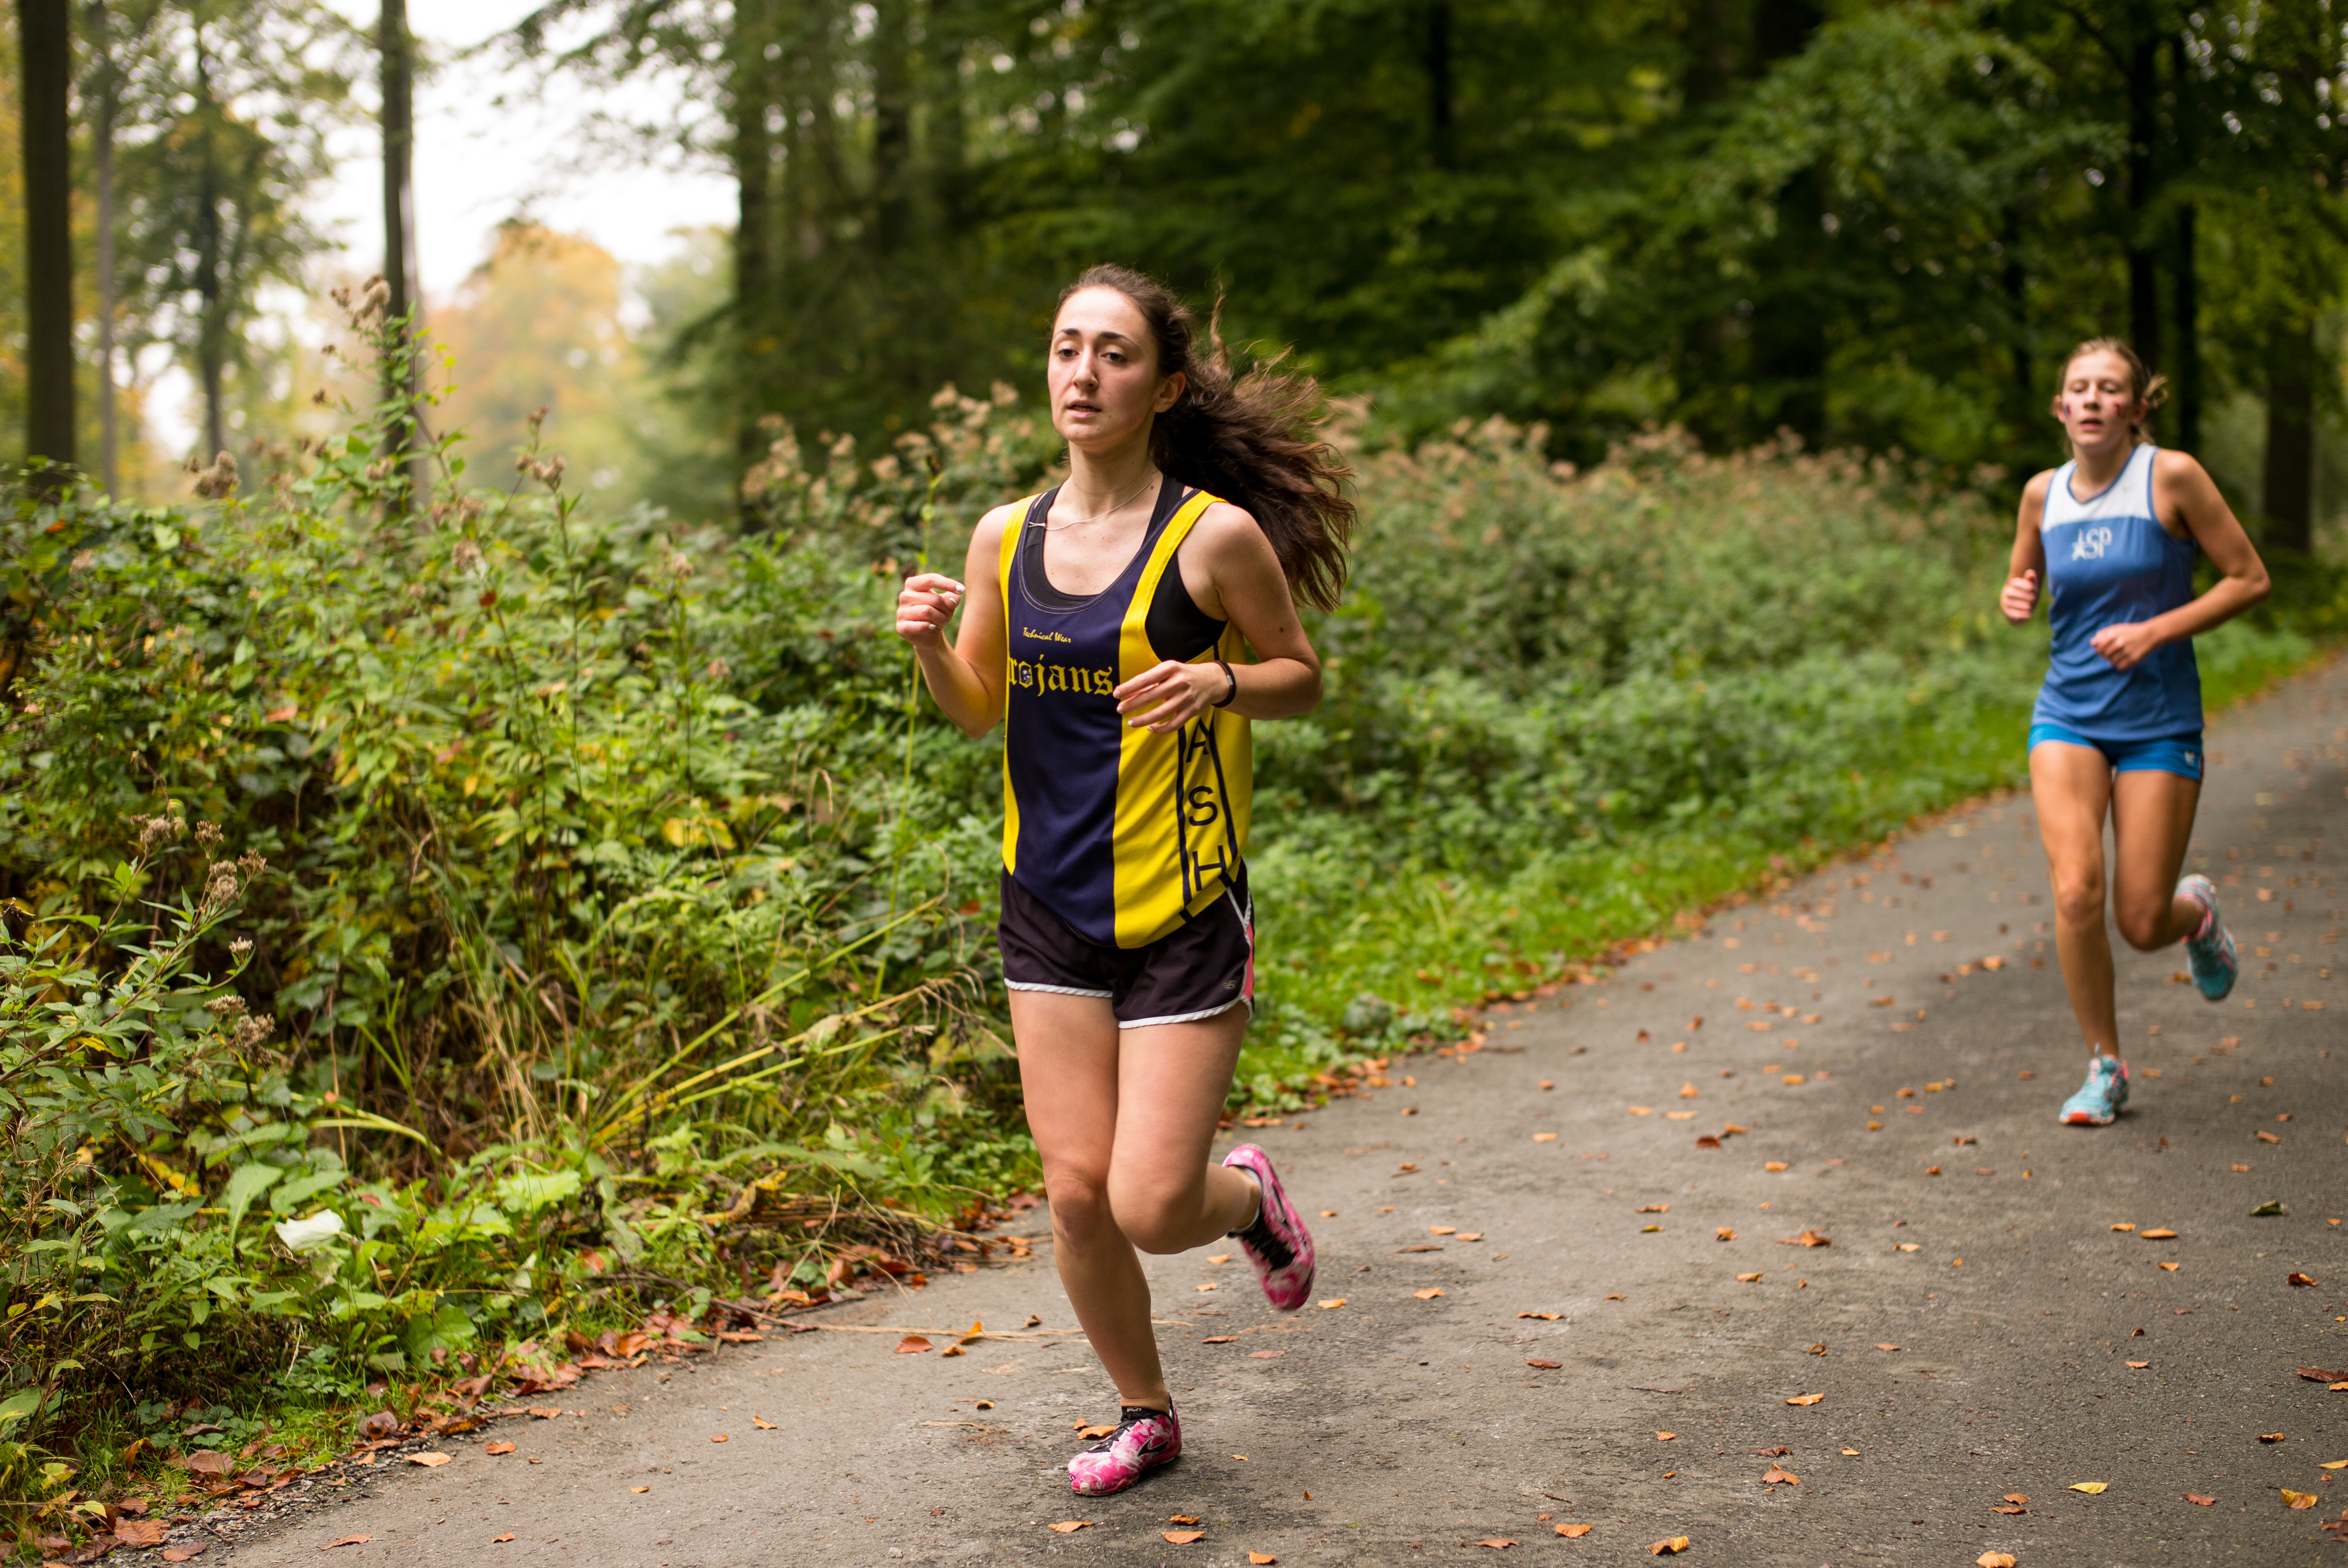
person, running, country, photo, recreation, portrait, high, jogging, cross, belgium, race, hague, netherlands, international, girls, brussels, m, american, team, sports, 50, school, runners, endurance, junior, leica, 240, summilux, varsity, athletics, athletes, meet, xc, physical exercise, outdoor recreation, human action, individual sports, endurance sports, ultramarathon, duathlon, long distance running, cross country running